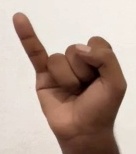
ASL sign: I